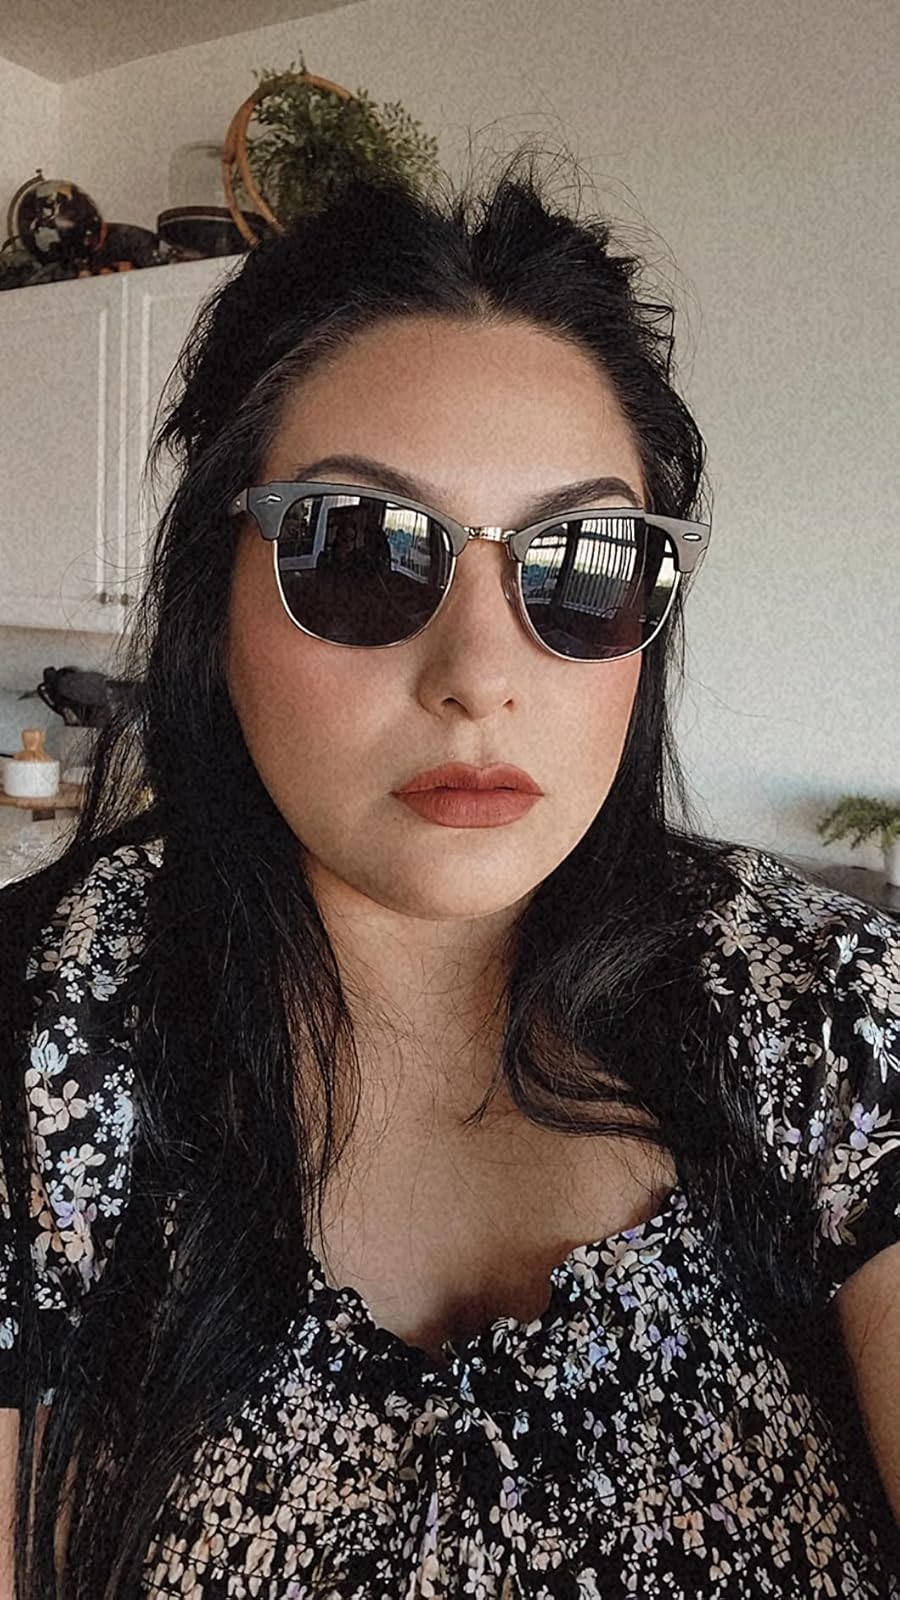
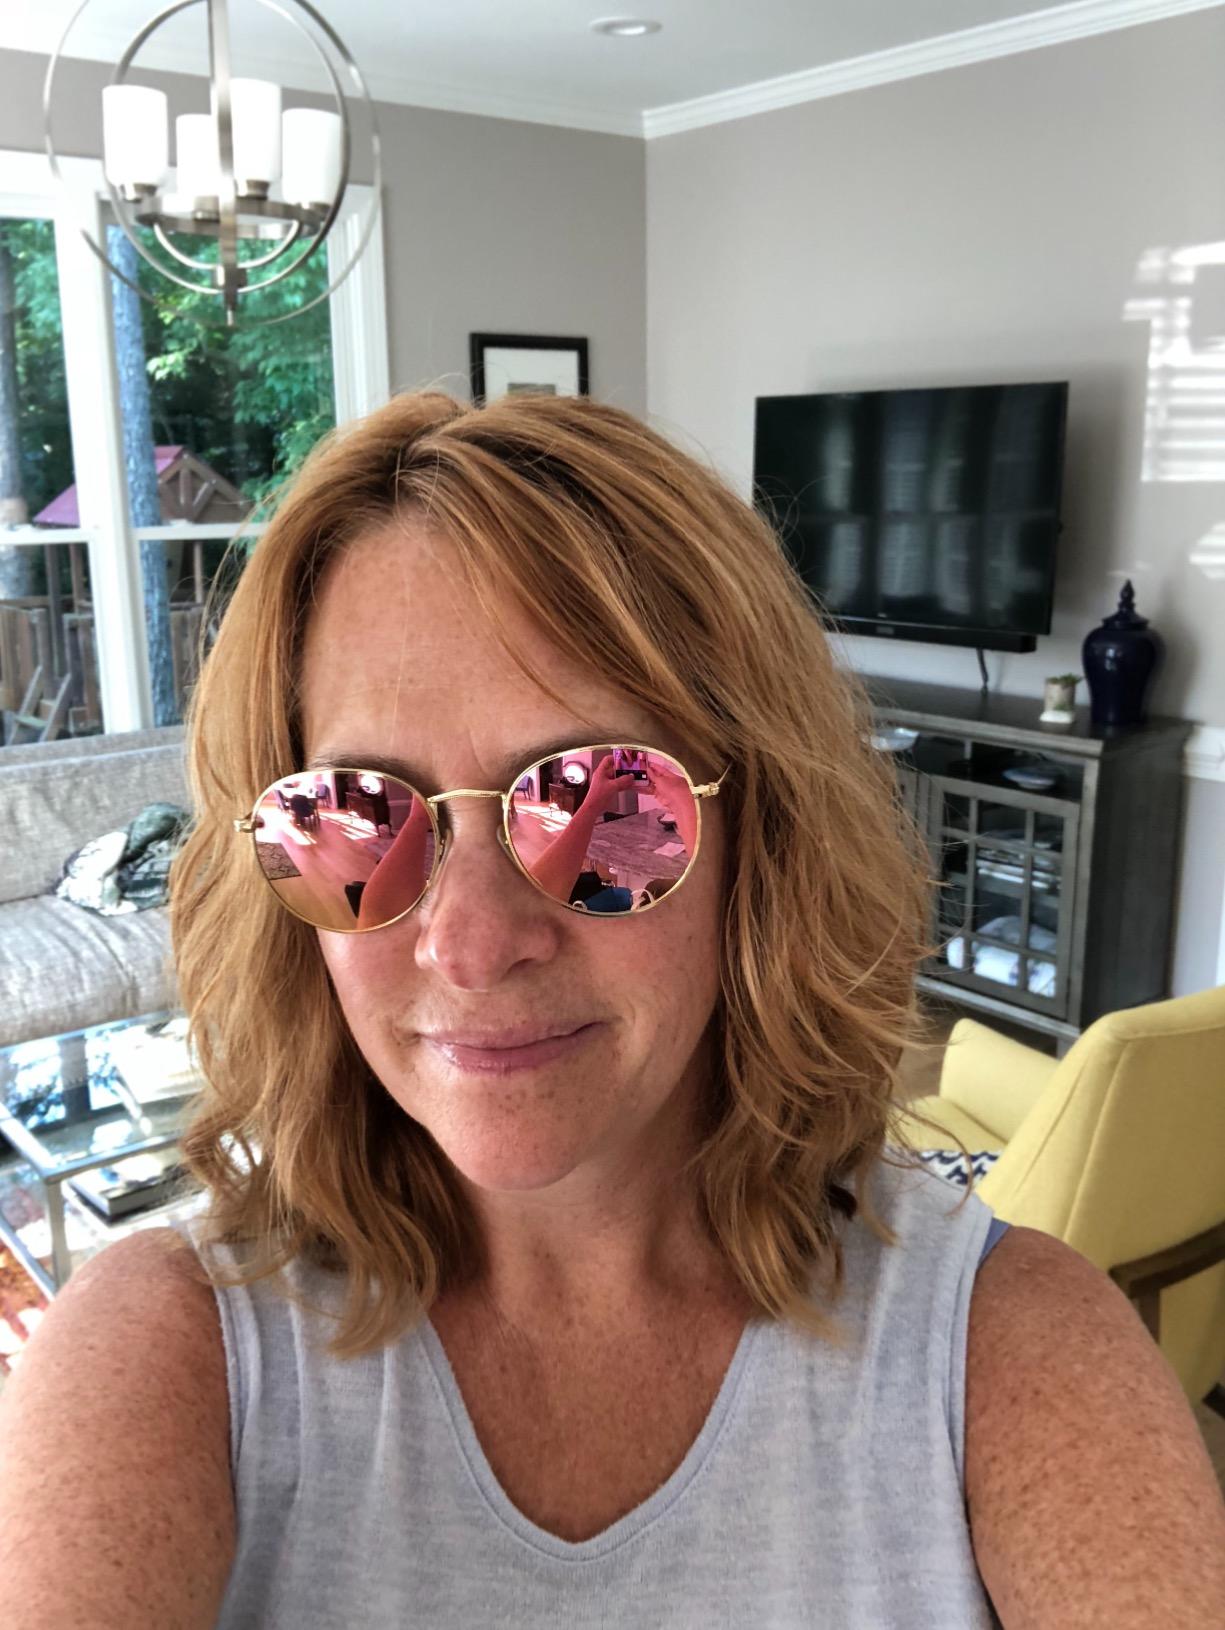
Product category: accessories_sunglasses
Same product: no